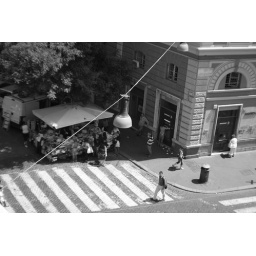
street below my window